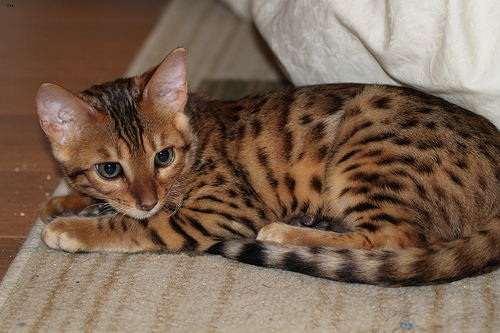
Breed: bengal